Resident Evil: Death Island

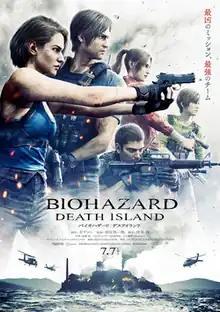
Theatrical release poster

Resident Evil: Death Island is a 2023 English-language Japanese adult animated biopunk action horror film set in the same universe as the "Resident Evil" video games. It is the fifth installment and fourth film in the animated "Resident Evil" series, following the 2017 film "" and the 2021 miniseries "", and follows several "Resident Evil" protagonists as they investigate possible T-virus bioterrorism in San Francisco.